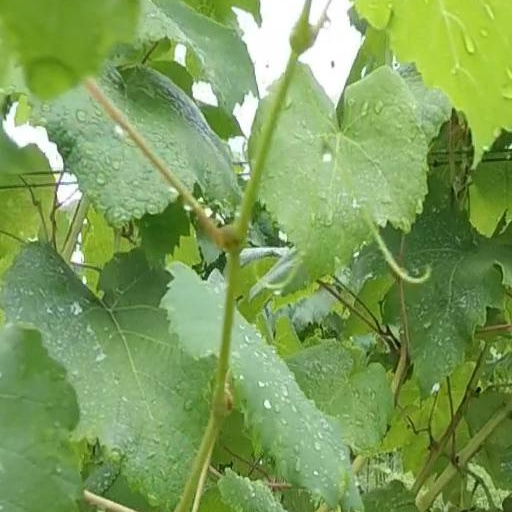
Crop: grape